Outline of books

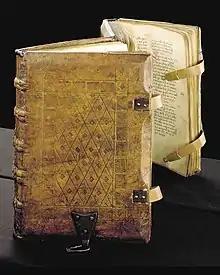
Sachsenspiegel

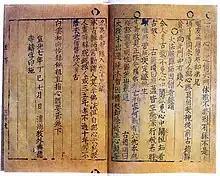
Korean book Jikji, Selected Teachings of Buddhist Sages and Seon Masters, 1377

Physical types of books not to be confused with literary genres or types of literature.